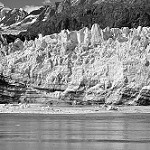
Label: B & W